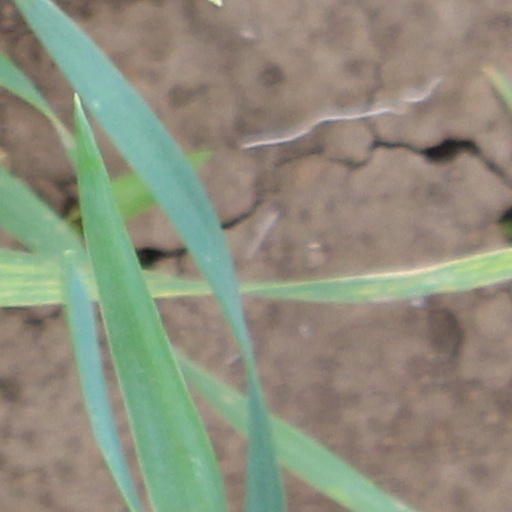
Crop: wheat